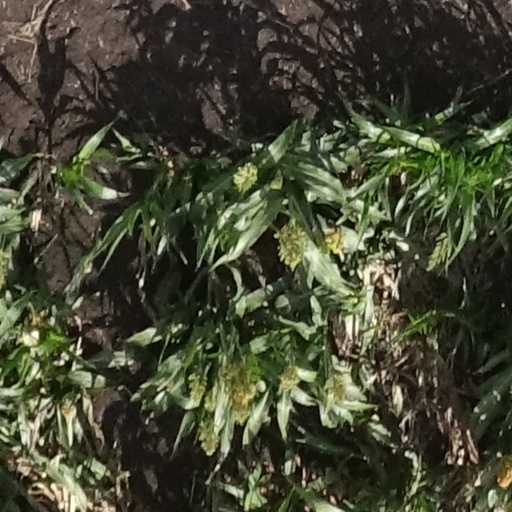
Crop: sorghum